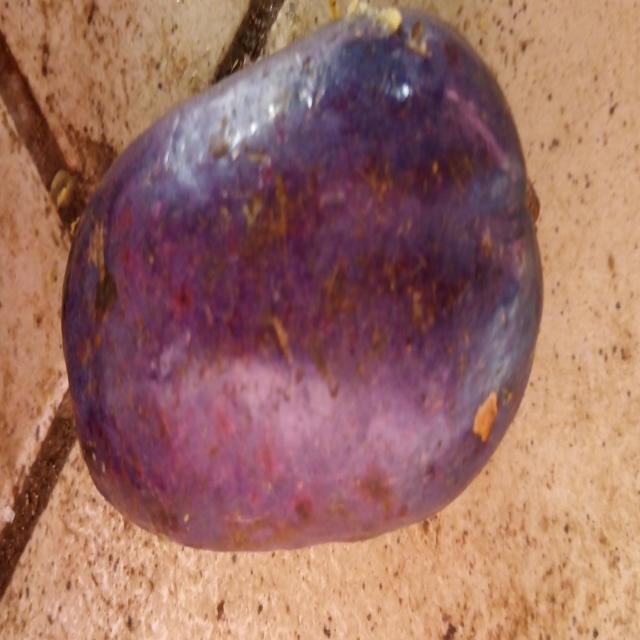
Plum grade: spotted